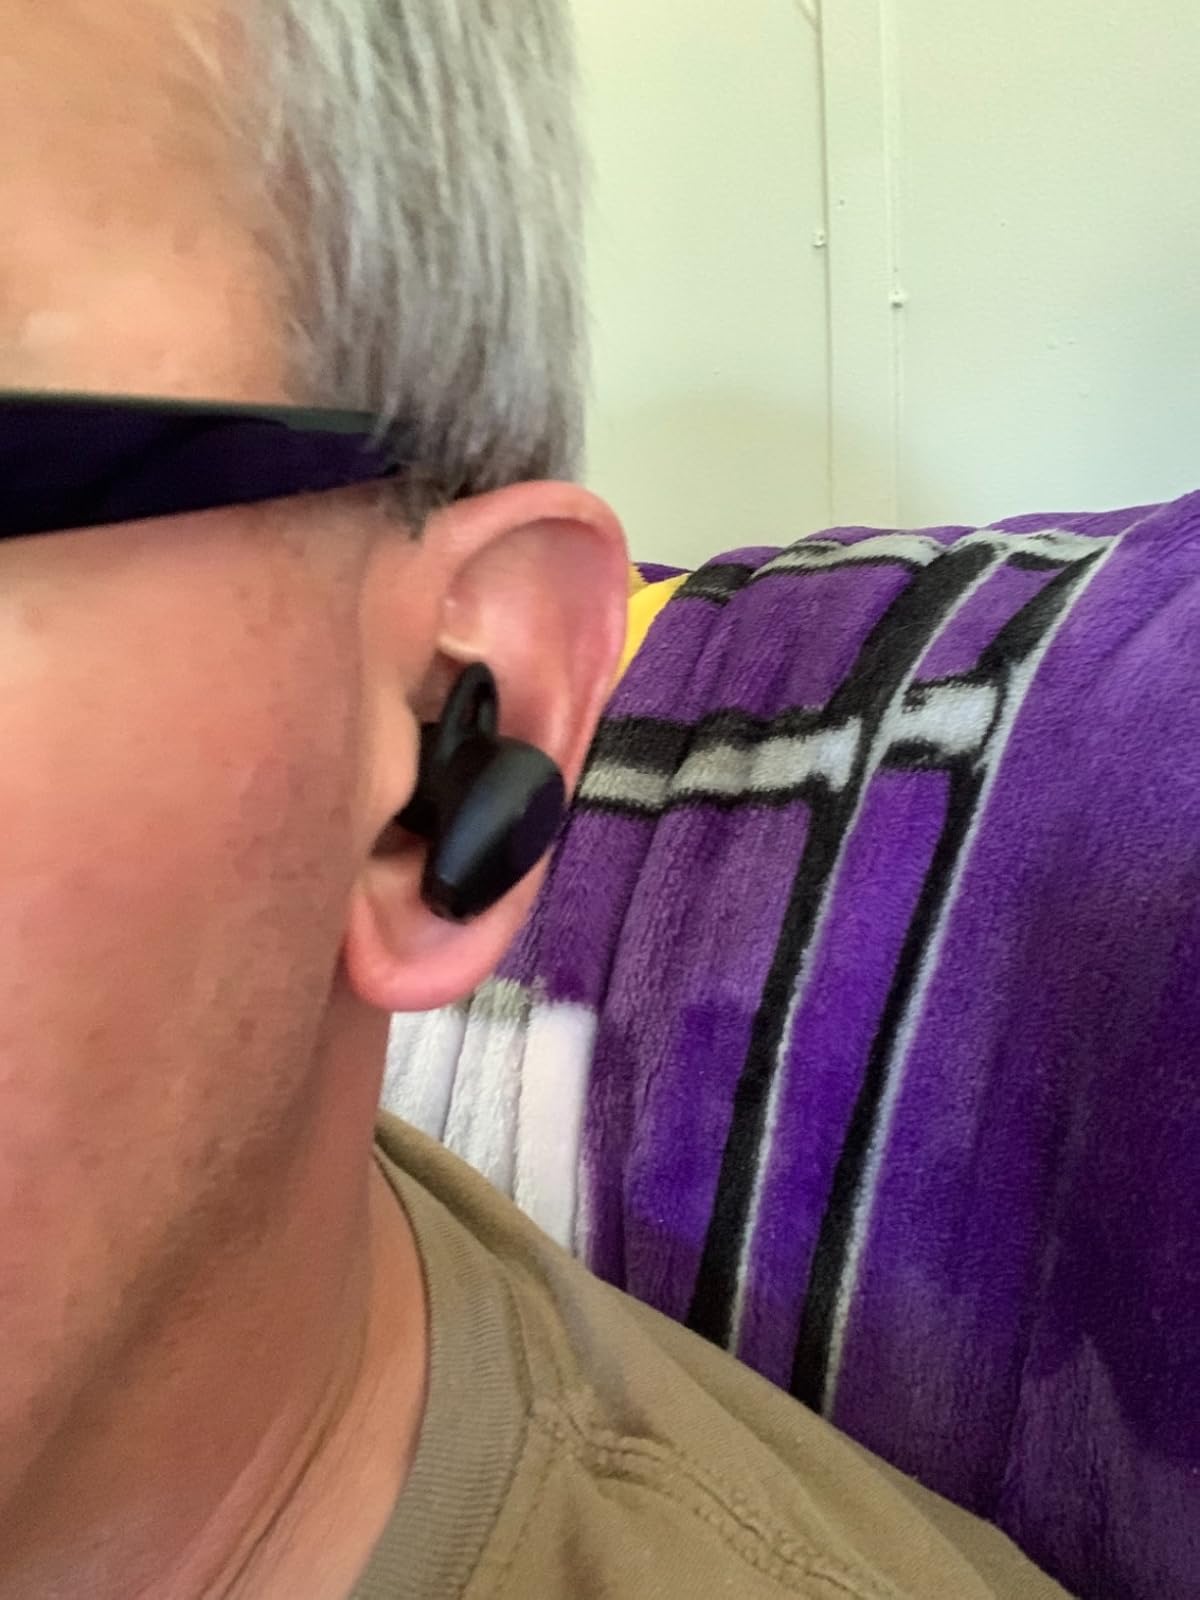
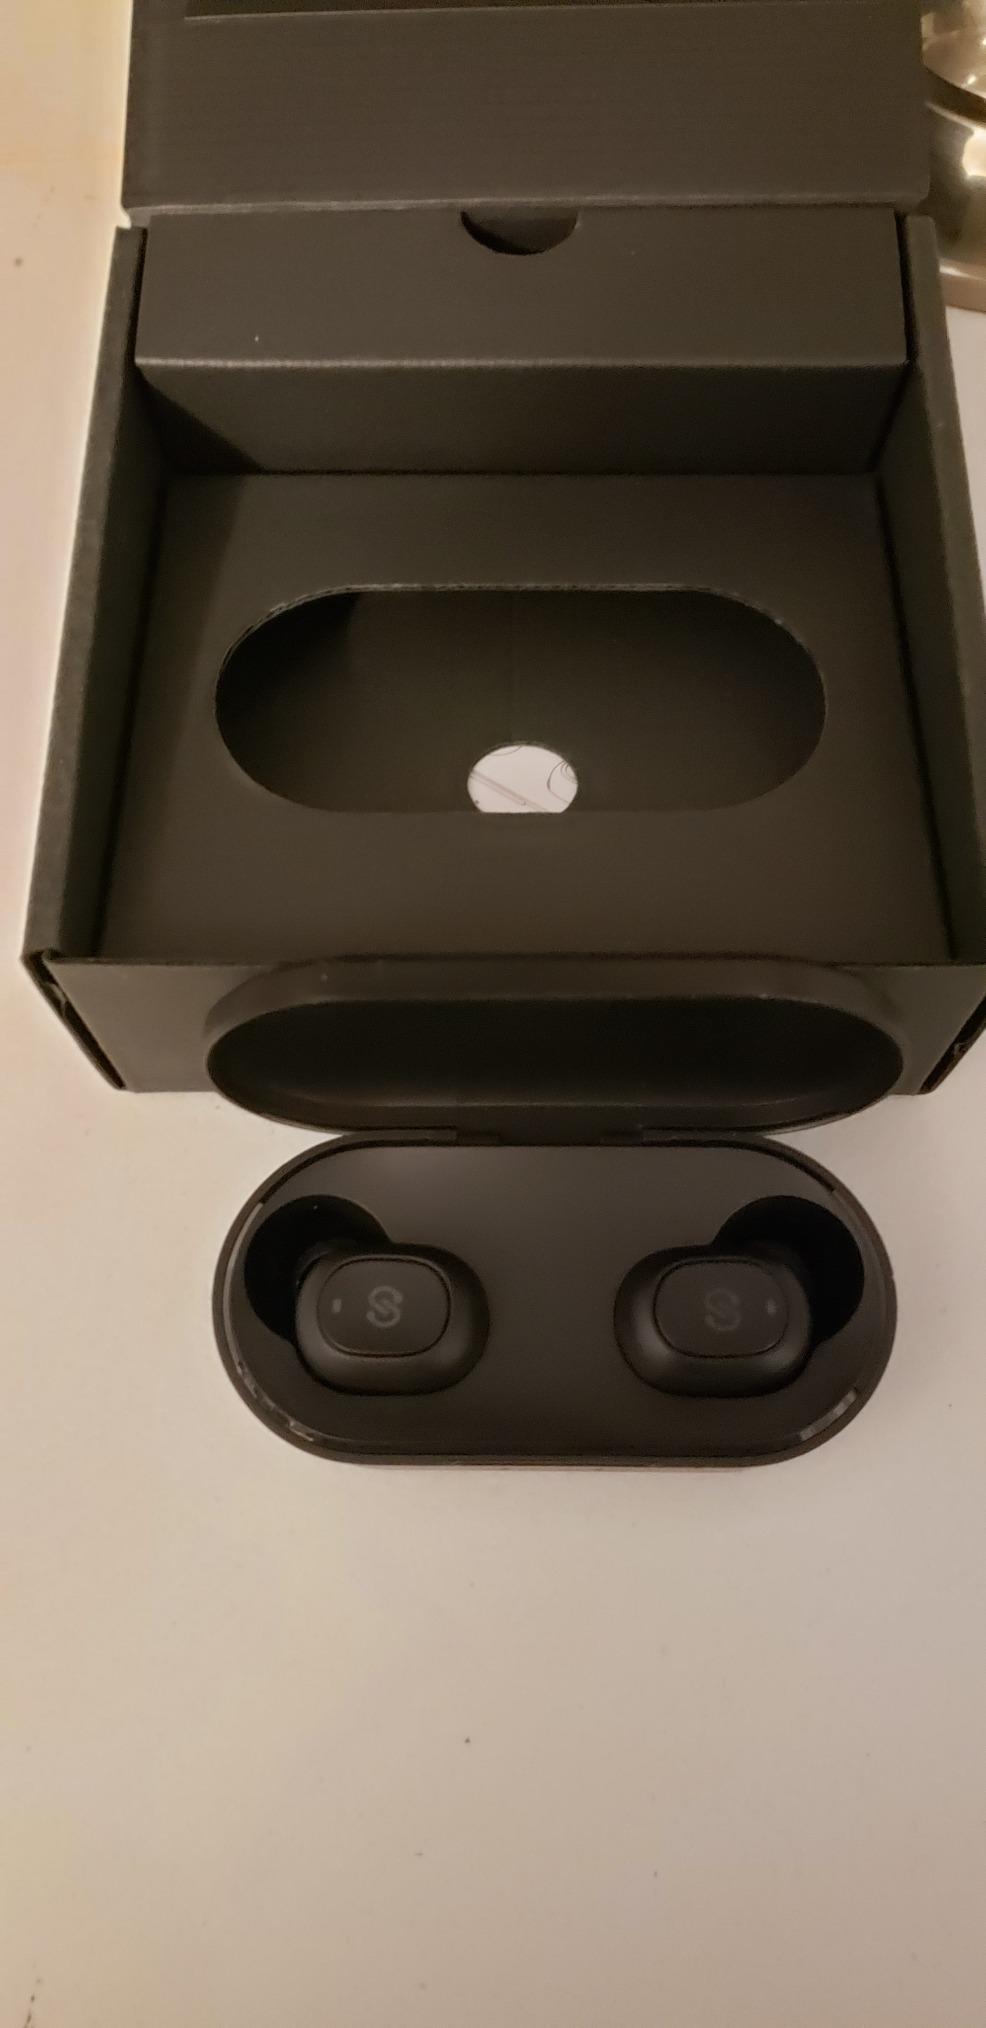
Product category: earbuds
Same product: no